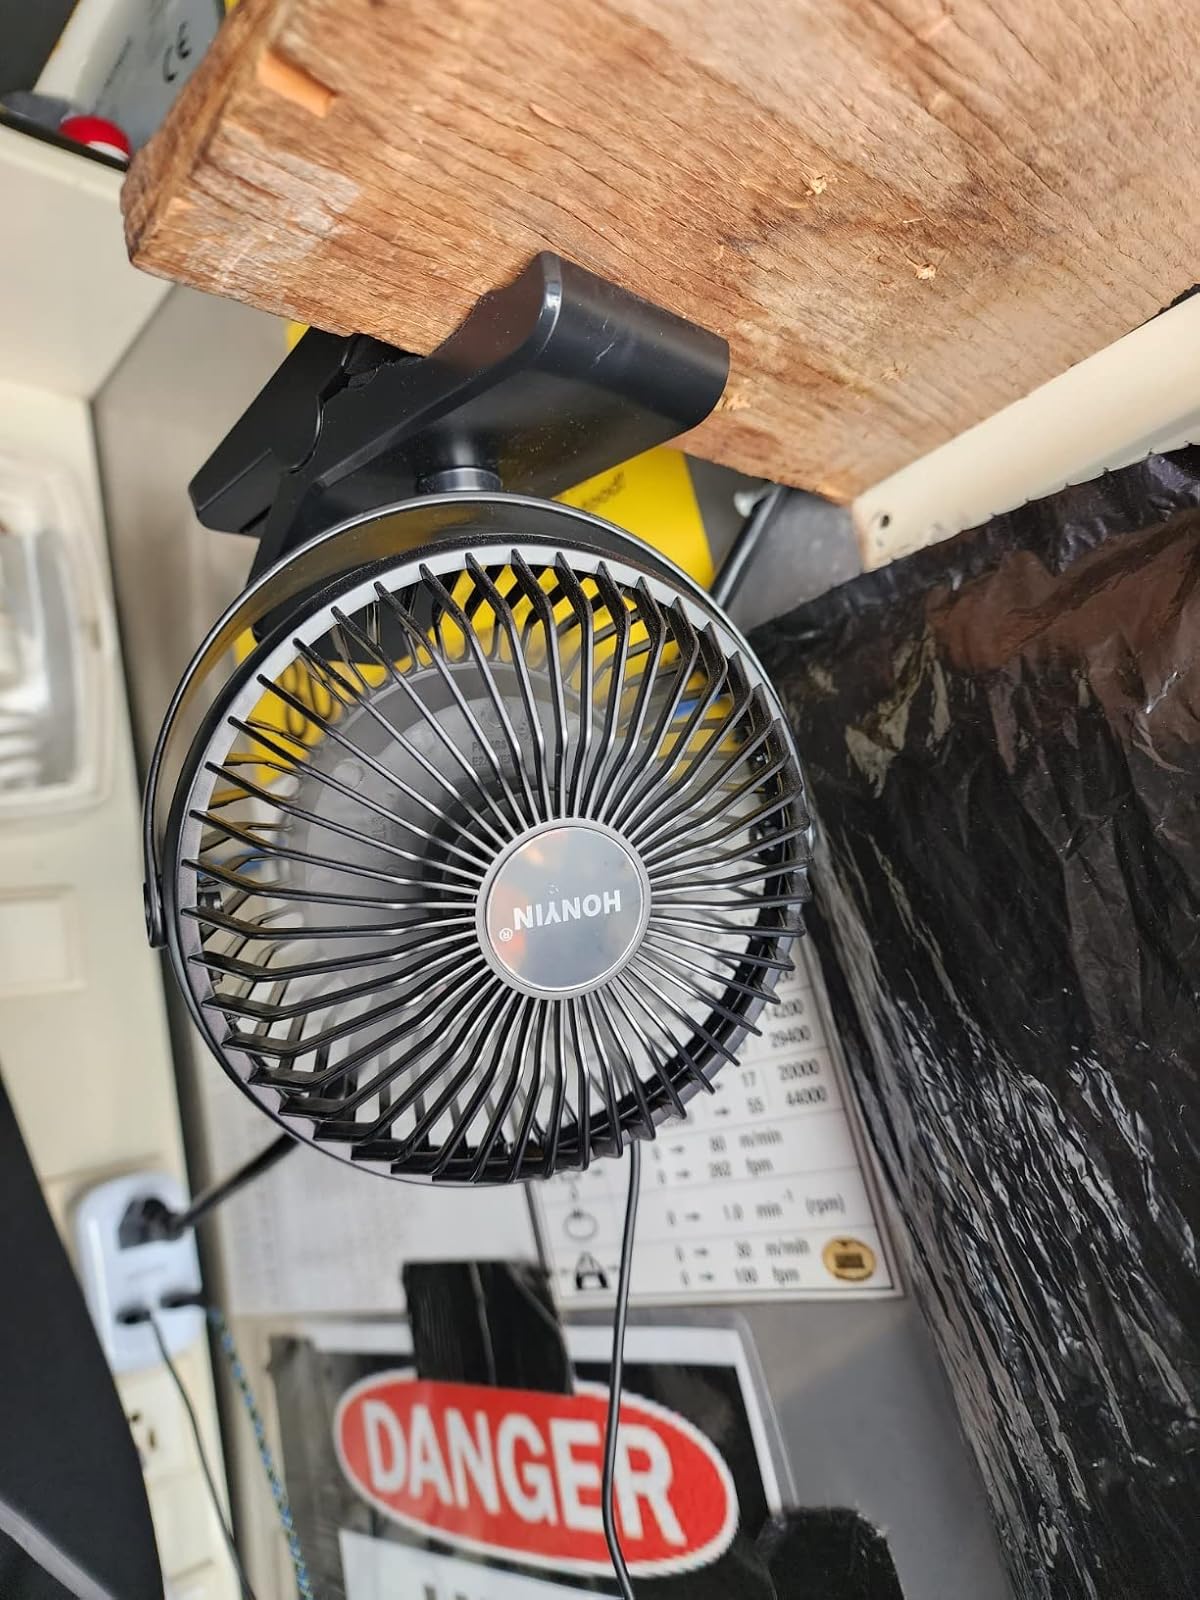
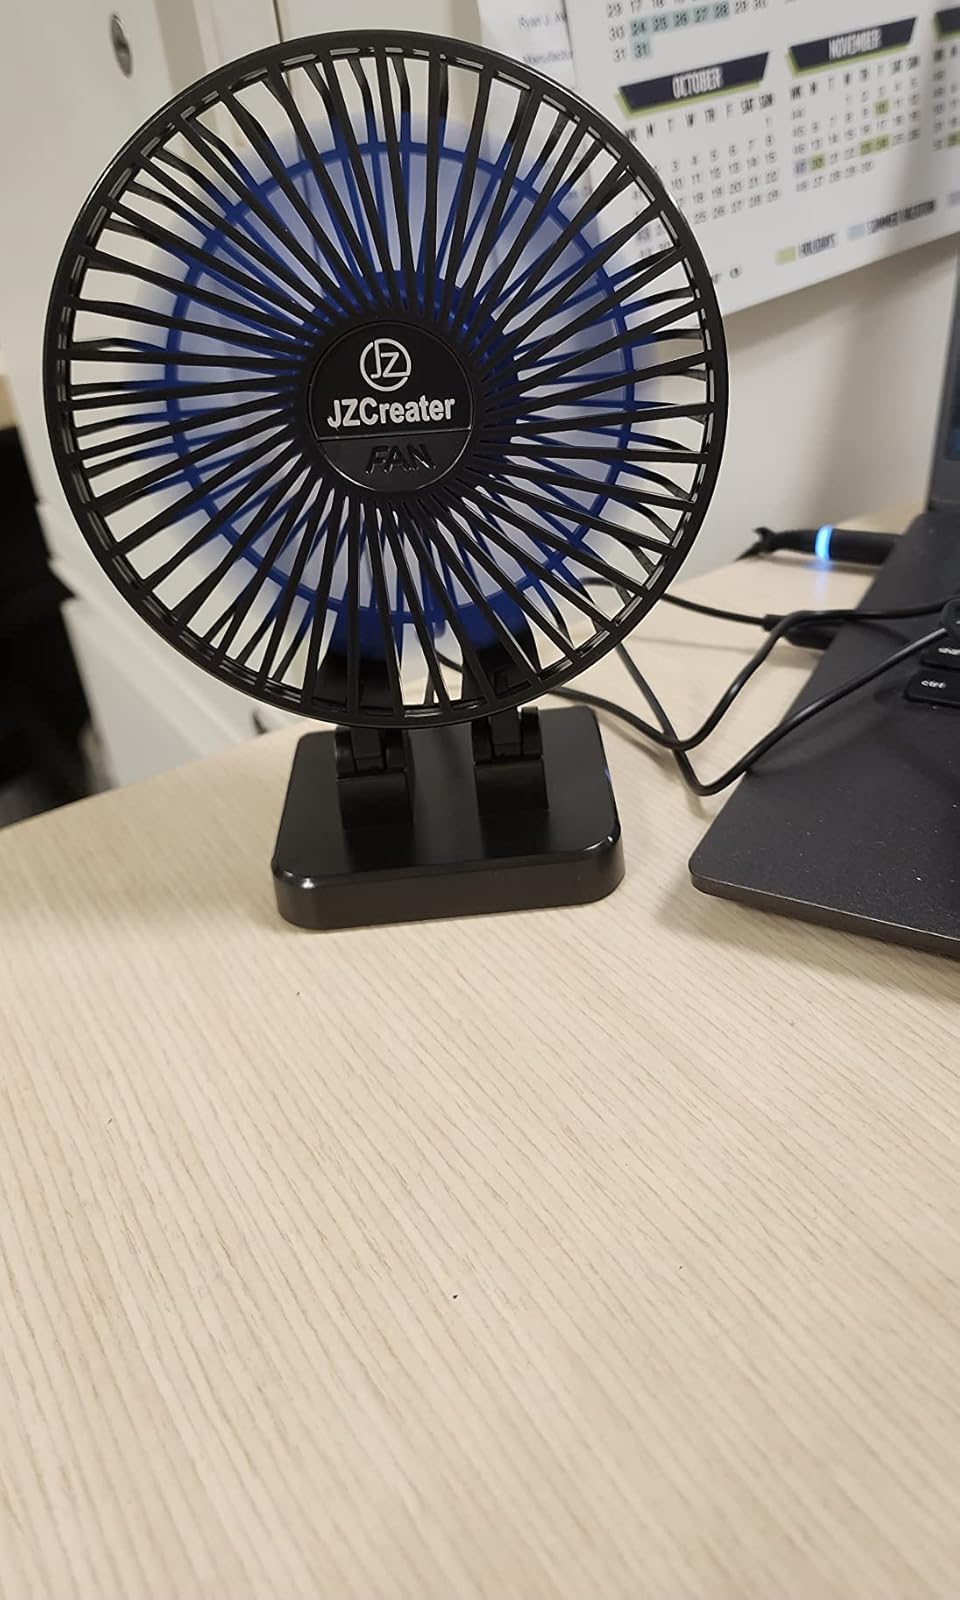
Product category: fan
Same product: no